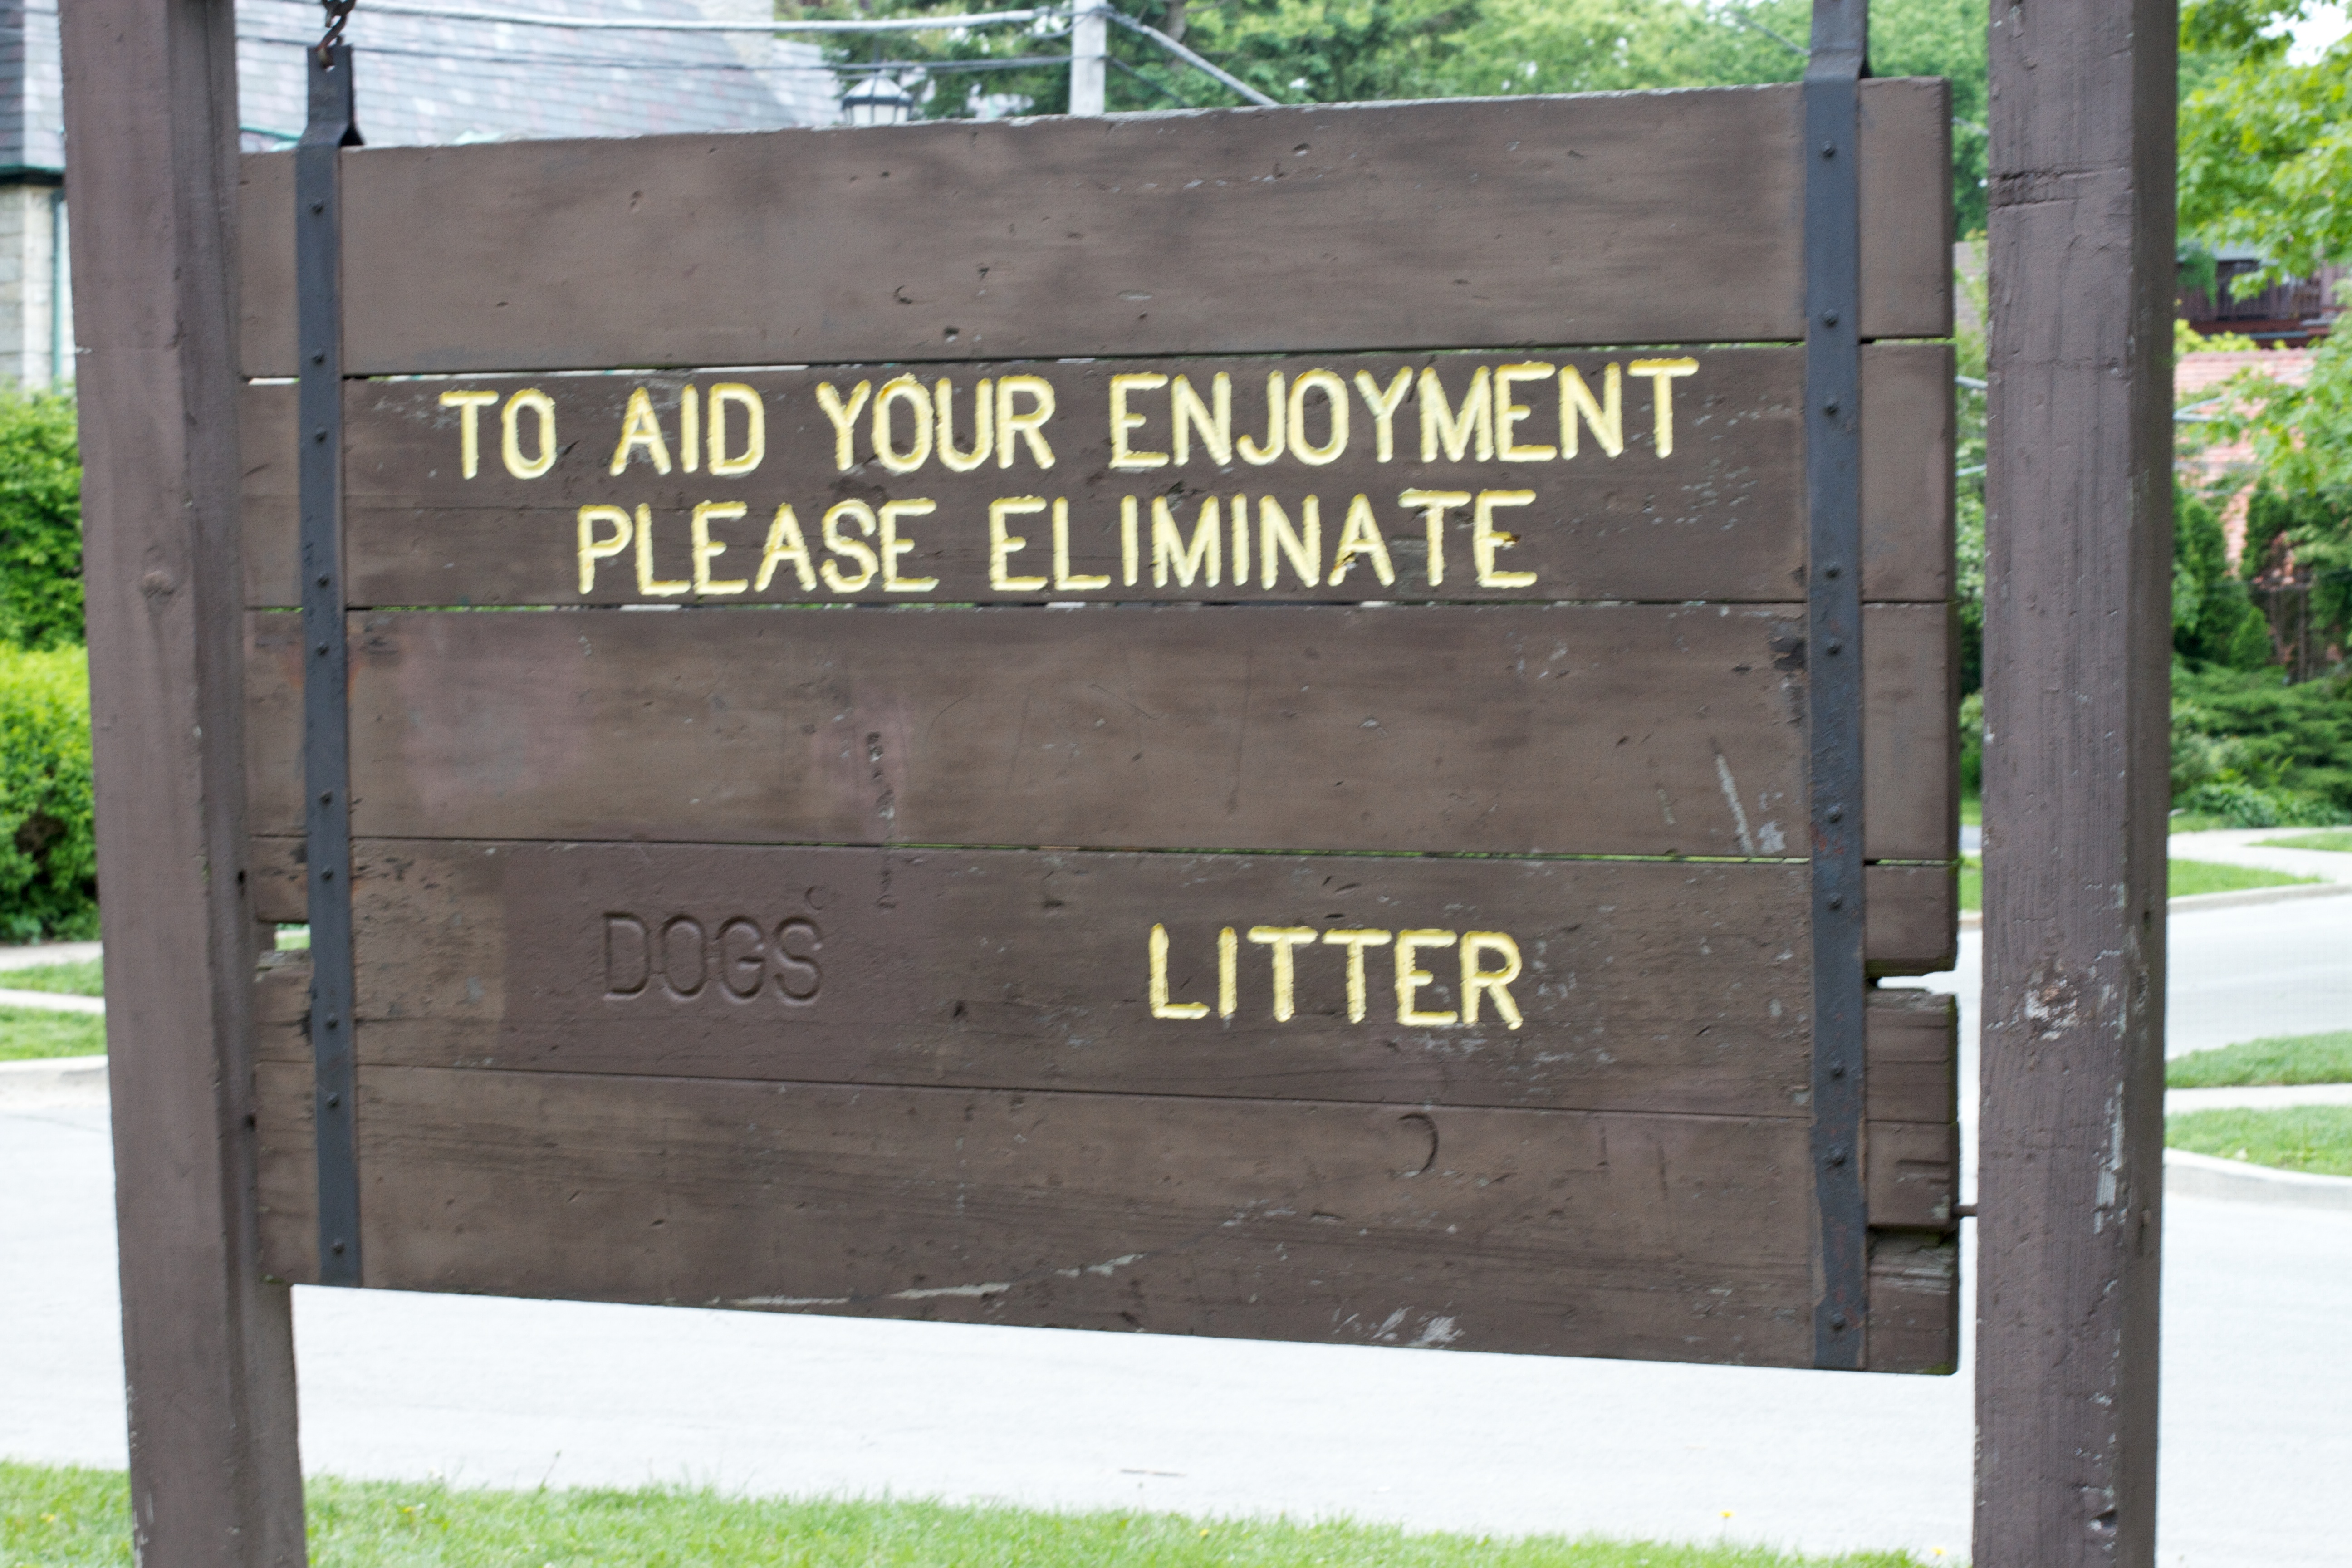
tree, grass, recreation, sign, park, signage, raildog, state park